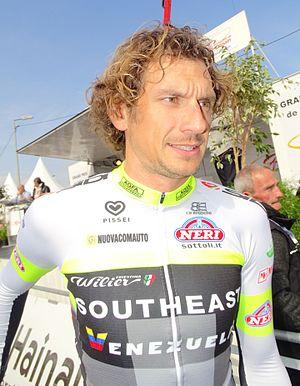
Reportage réalisé le jeudi 14 avril à l'occasion du départ et de l'arrivée du Grand Prix de Denain 2016 à Denain, Nord, Nord-Pas-de-Calais-Picardie, France.
La saison 2016 de l'équipe cycliste Wilier Triestina-Southeast est la huitième de cette équipe. L'équipe s'appelle Southeast-Venezuela du 1ᵉʳ janvier au 3 mai inclus puis prend Wilier Triestina-Southeast comme nouvelle appellation le lendemain au départ du Tour d'Azerbaïdjan.
Filippo Pozzato surnommé Pippo Pozzato est un coureur cycliste professionnel italien. Professionnel de 2000 à 2018, il a notamment remporté la classique Milan-San Remo en 2006. Il a également gagné la HEW Cyclassics 2005, Tirreno-Adriatico 2003, deux étapes du Tour de France, une étape du Tour d'Italie et a été champion d'Italie sur route en 2009.